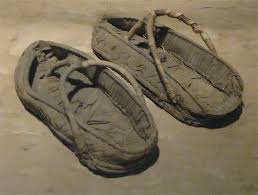
Waste category: shoes